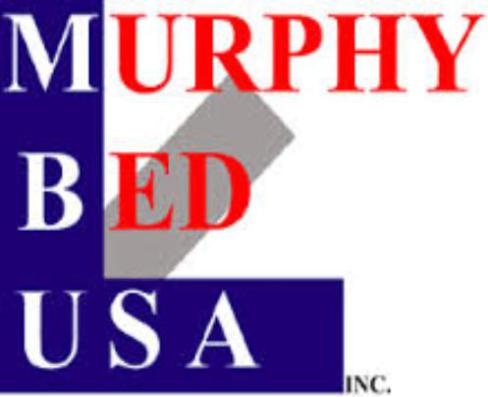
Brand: murphyusa
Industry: Others